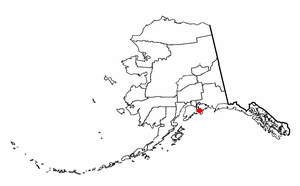
Chenega est une localité d'Alaska, aux États-Unis, située dans la Région de recensement de Valdez-Cordova, dont la population était de 86 habitants en 2000.